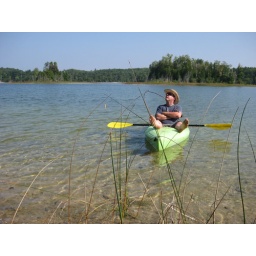
Ted watching the male Bald Eagle that landed in the big pine tree above us.